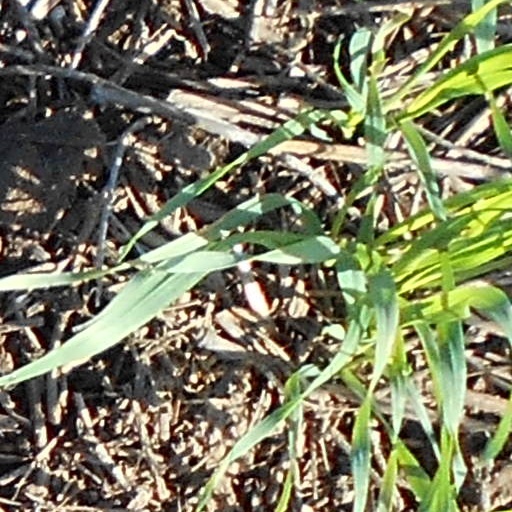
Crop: wheat